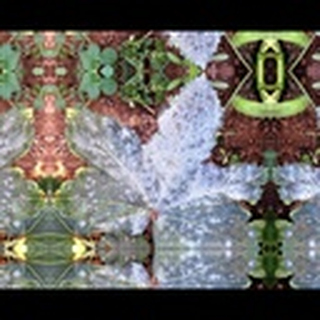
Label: cotton_powdery_mildew